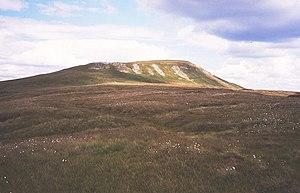
Mickle Fell est un sommet du Royaume-Uni culminant à 788 mètres d'altitude dans la chaîne des Pennines, dans le comté de Durham, dont il constitue le point culminant, en Angleterre. Il fait partie d'une zone d'entraînement militaire, ce qui en restreint fortement l'accès malgré la présence d'une épave de bombardier ayant attiré la curiosité de passionnés. Il est également inclus dans plusieurs aires protégées.